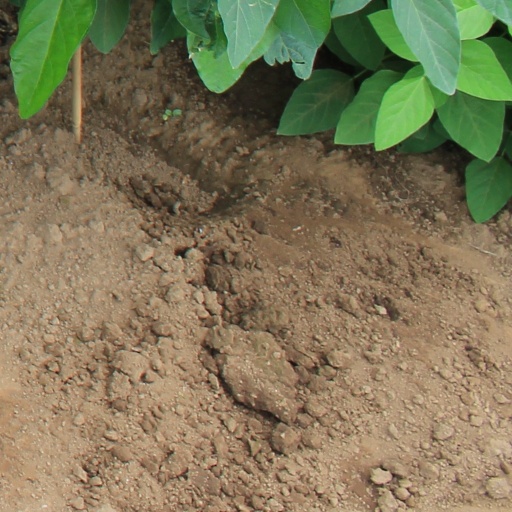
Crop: soybean